Fife Symington

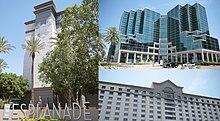
The Esplanade on Camelback and 24th Street in Phoenix was one of The Symington Company's development projects.

Beginning in 1983, one of Symington's projects as a real estate developer, with The Symington Company, was the construction of the Esplanade on 24th Street and Camelback Road, an up-scale office complex that had been built on a former Christmas tree lot. Symington believed it to be the "best location in town for business," and as of 2007, still had his own office on the fourth floor of the building. The financing of the project would later play a part in an investigation in his involvement with Southwest Savings and Loan, which provided the funds with Symington on its board of directors. Symington has stated that the approval of the construction of the Esplanade was significant because nothing over four stories had ever been granted along Camelback Road. The Esplanade took two decades to finish construction, with construction beginning in 1983, and completing in 2003.